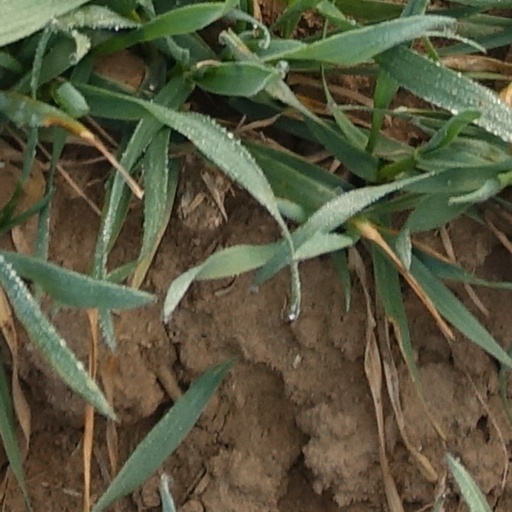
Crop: wheat